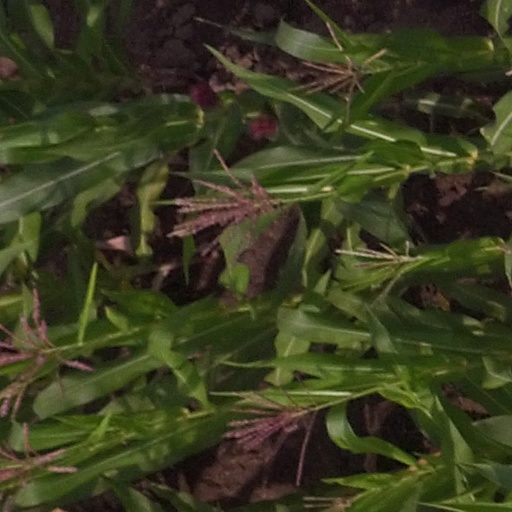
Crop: maize; corn